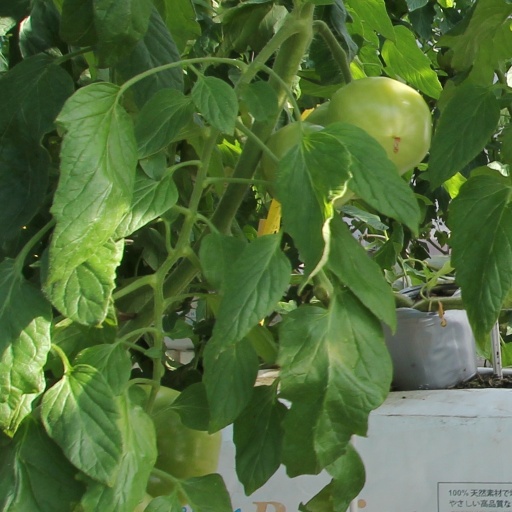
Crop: tomato